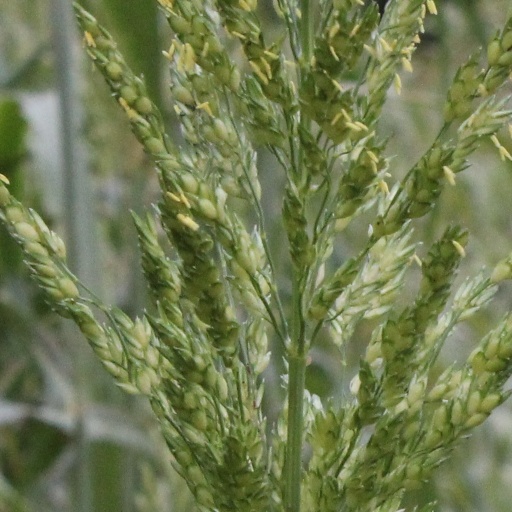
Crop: sorghum